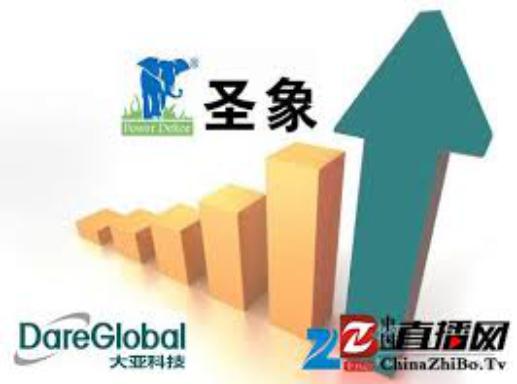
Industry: Necessities